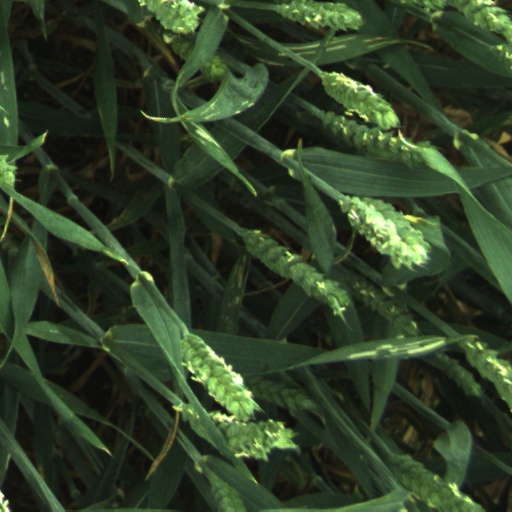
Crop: wheat